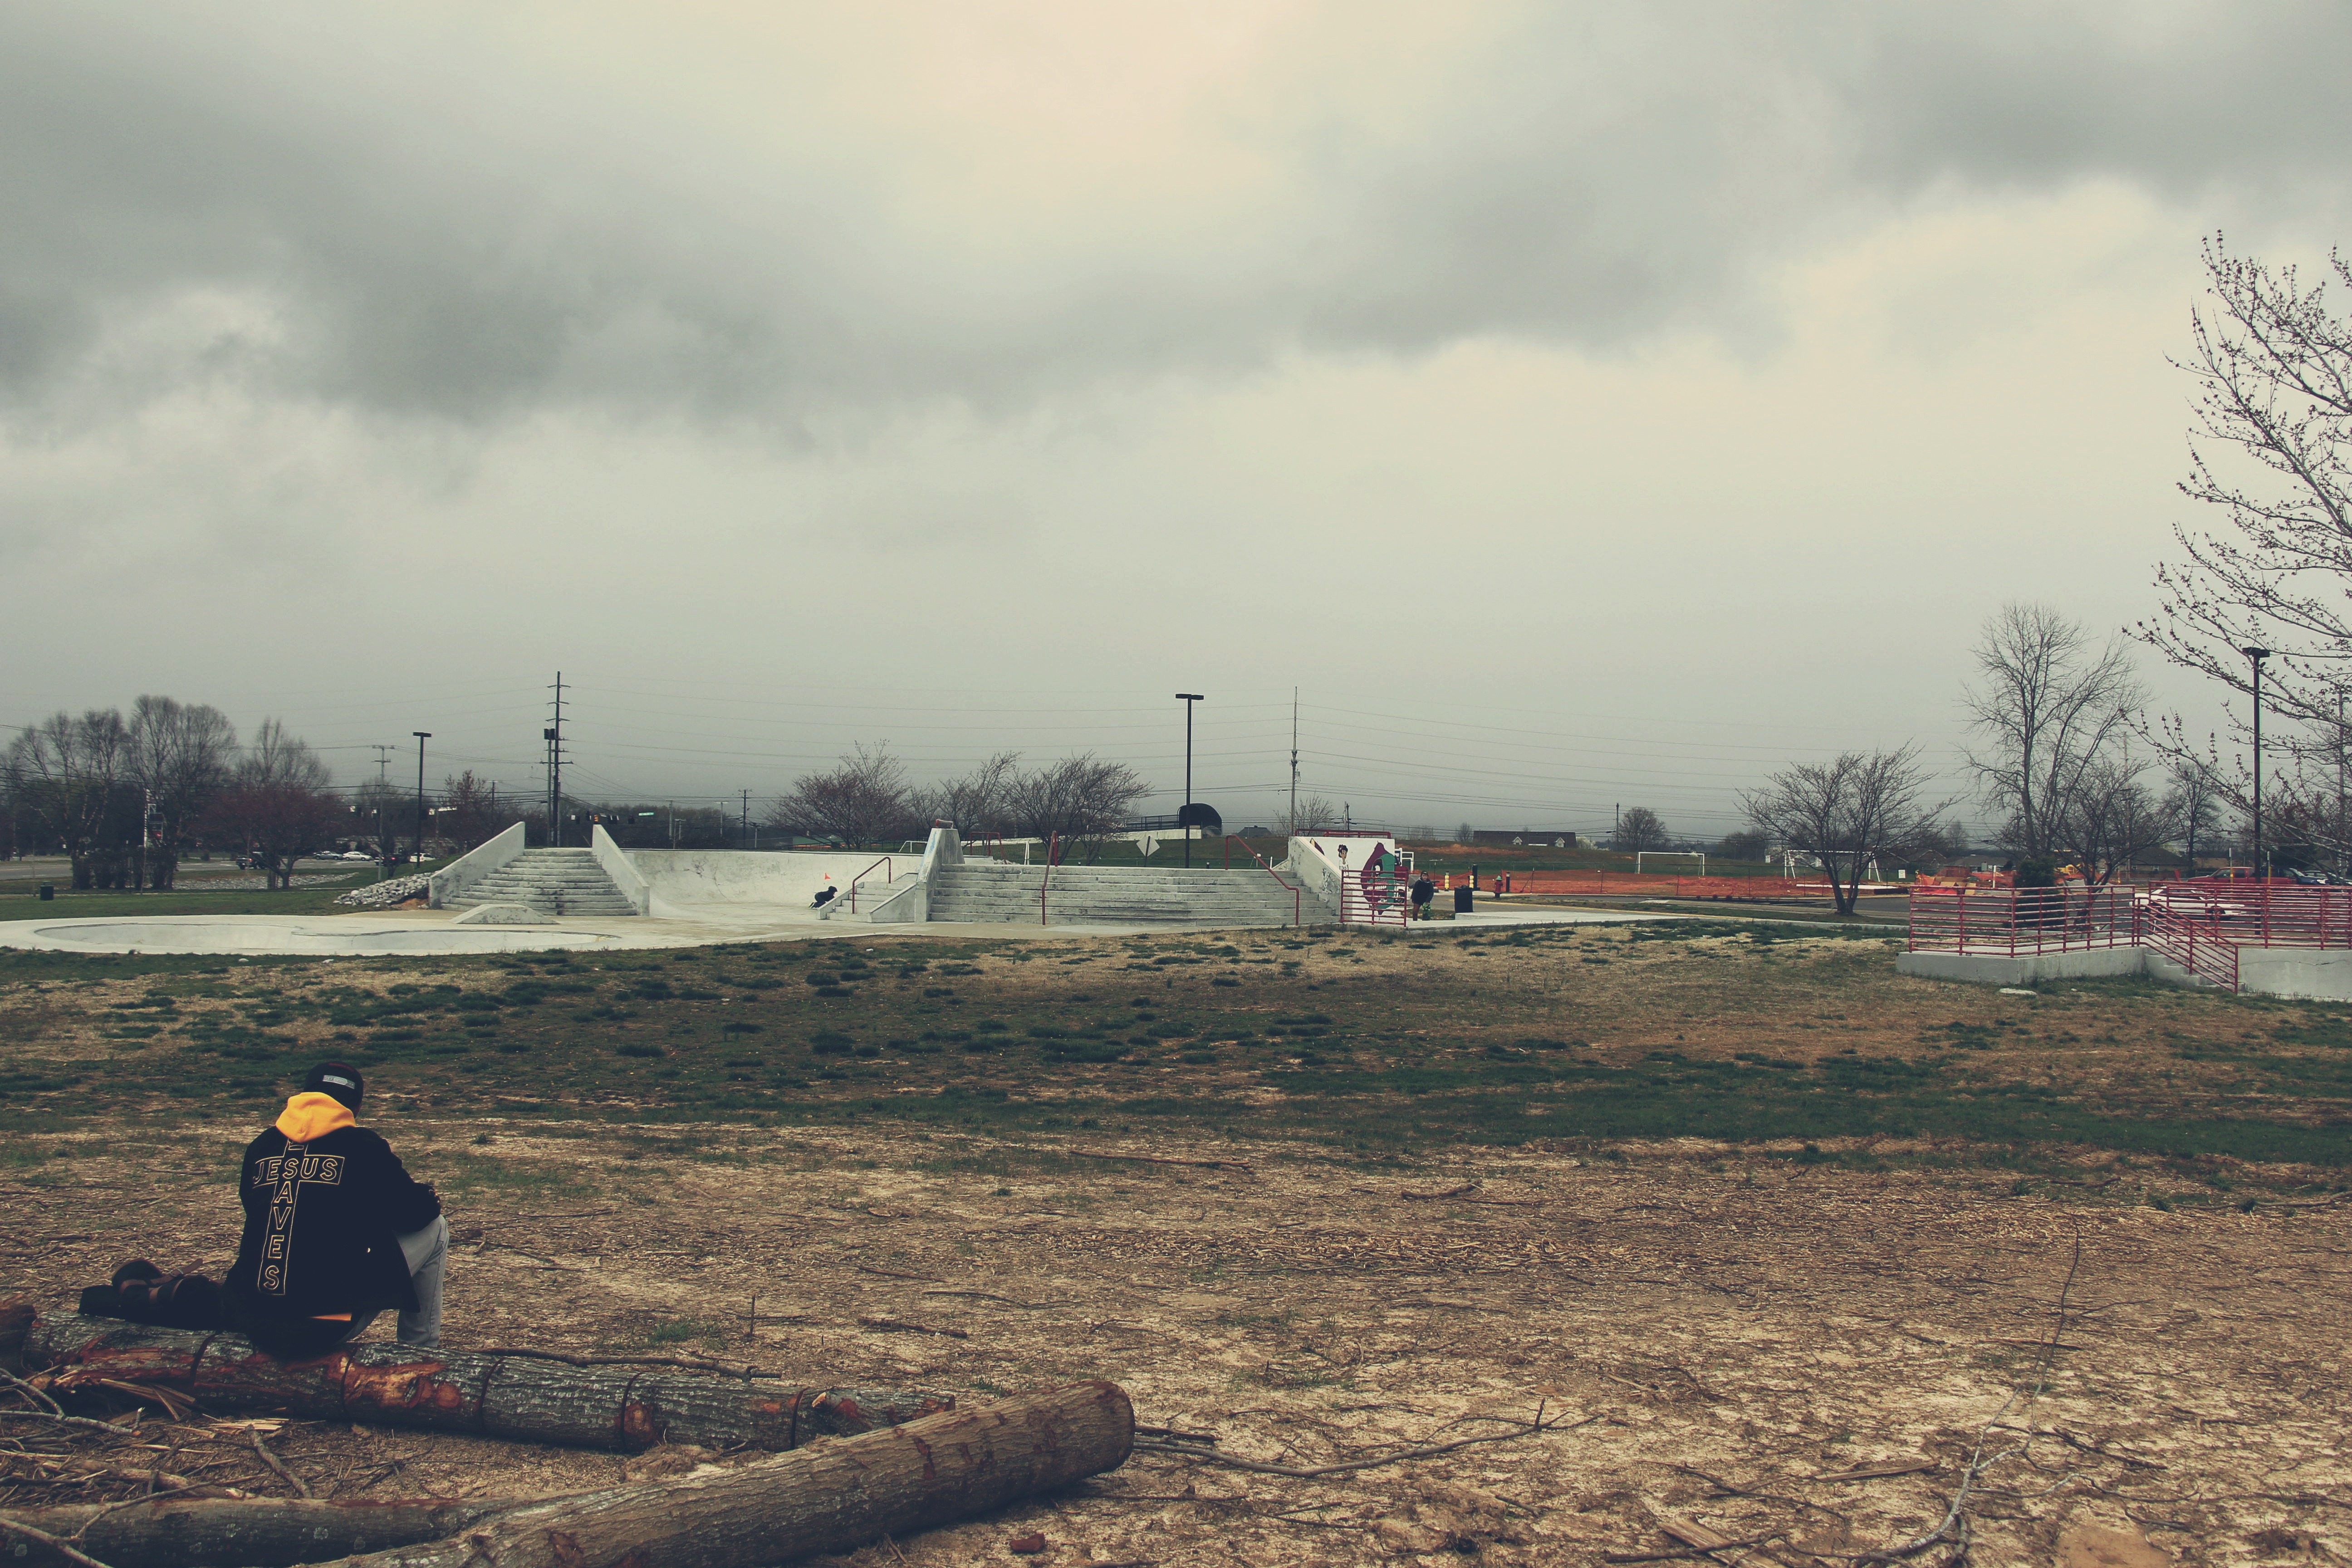
field, wind, vehicle, rural area, atmosphere of earth